Shandong University

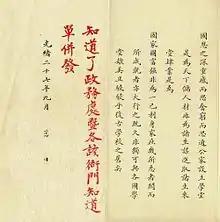

The initiative for the founding of Shandong University (as Imperial Shandong University) in 1901 as a national, modern university came from Yuan Shikai, then the governor of Shandong province. Yuan Shikai was the chief military modernizer of the late Qing Dynasty whose control over a powerful army combined with his personal ambition played a key role in the birth of the Republic of China as well as its descent into warlordism in the early 20th century.